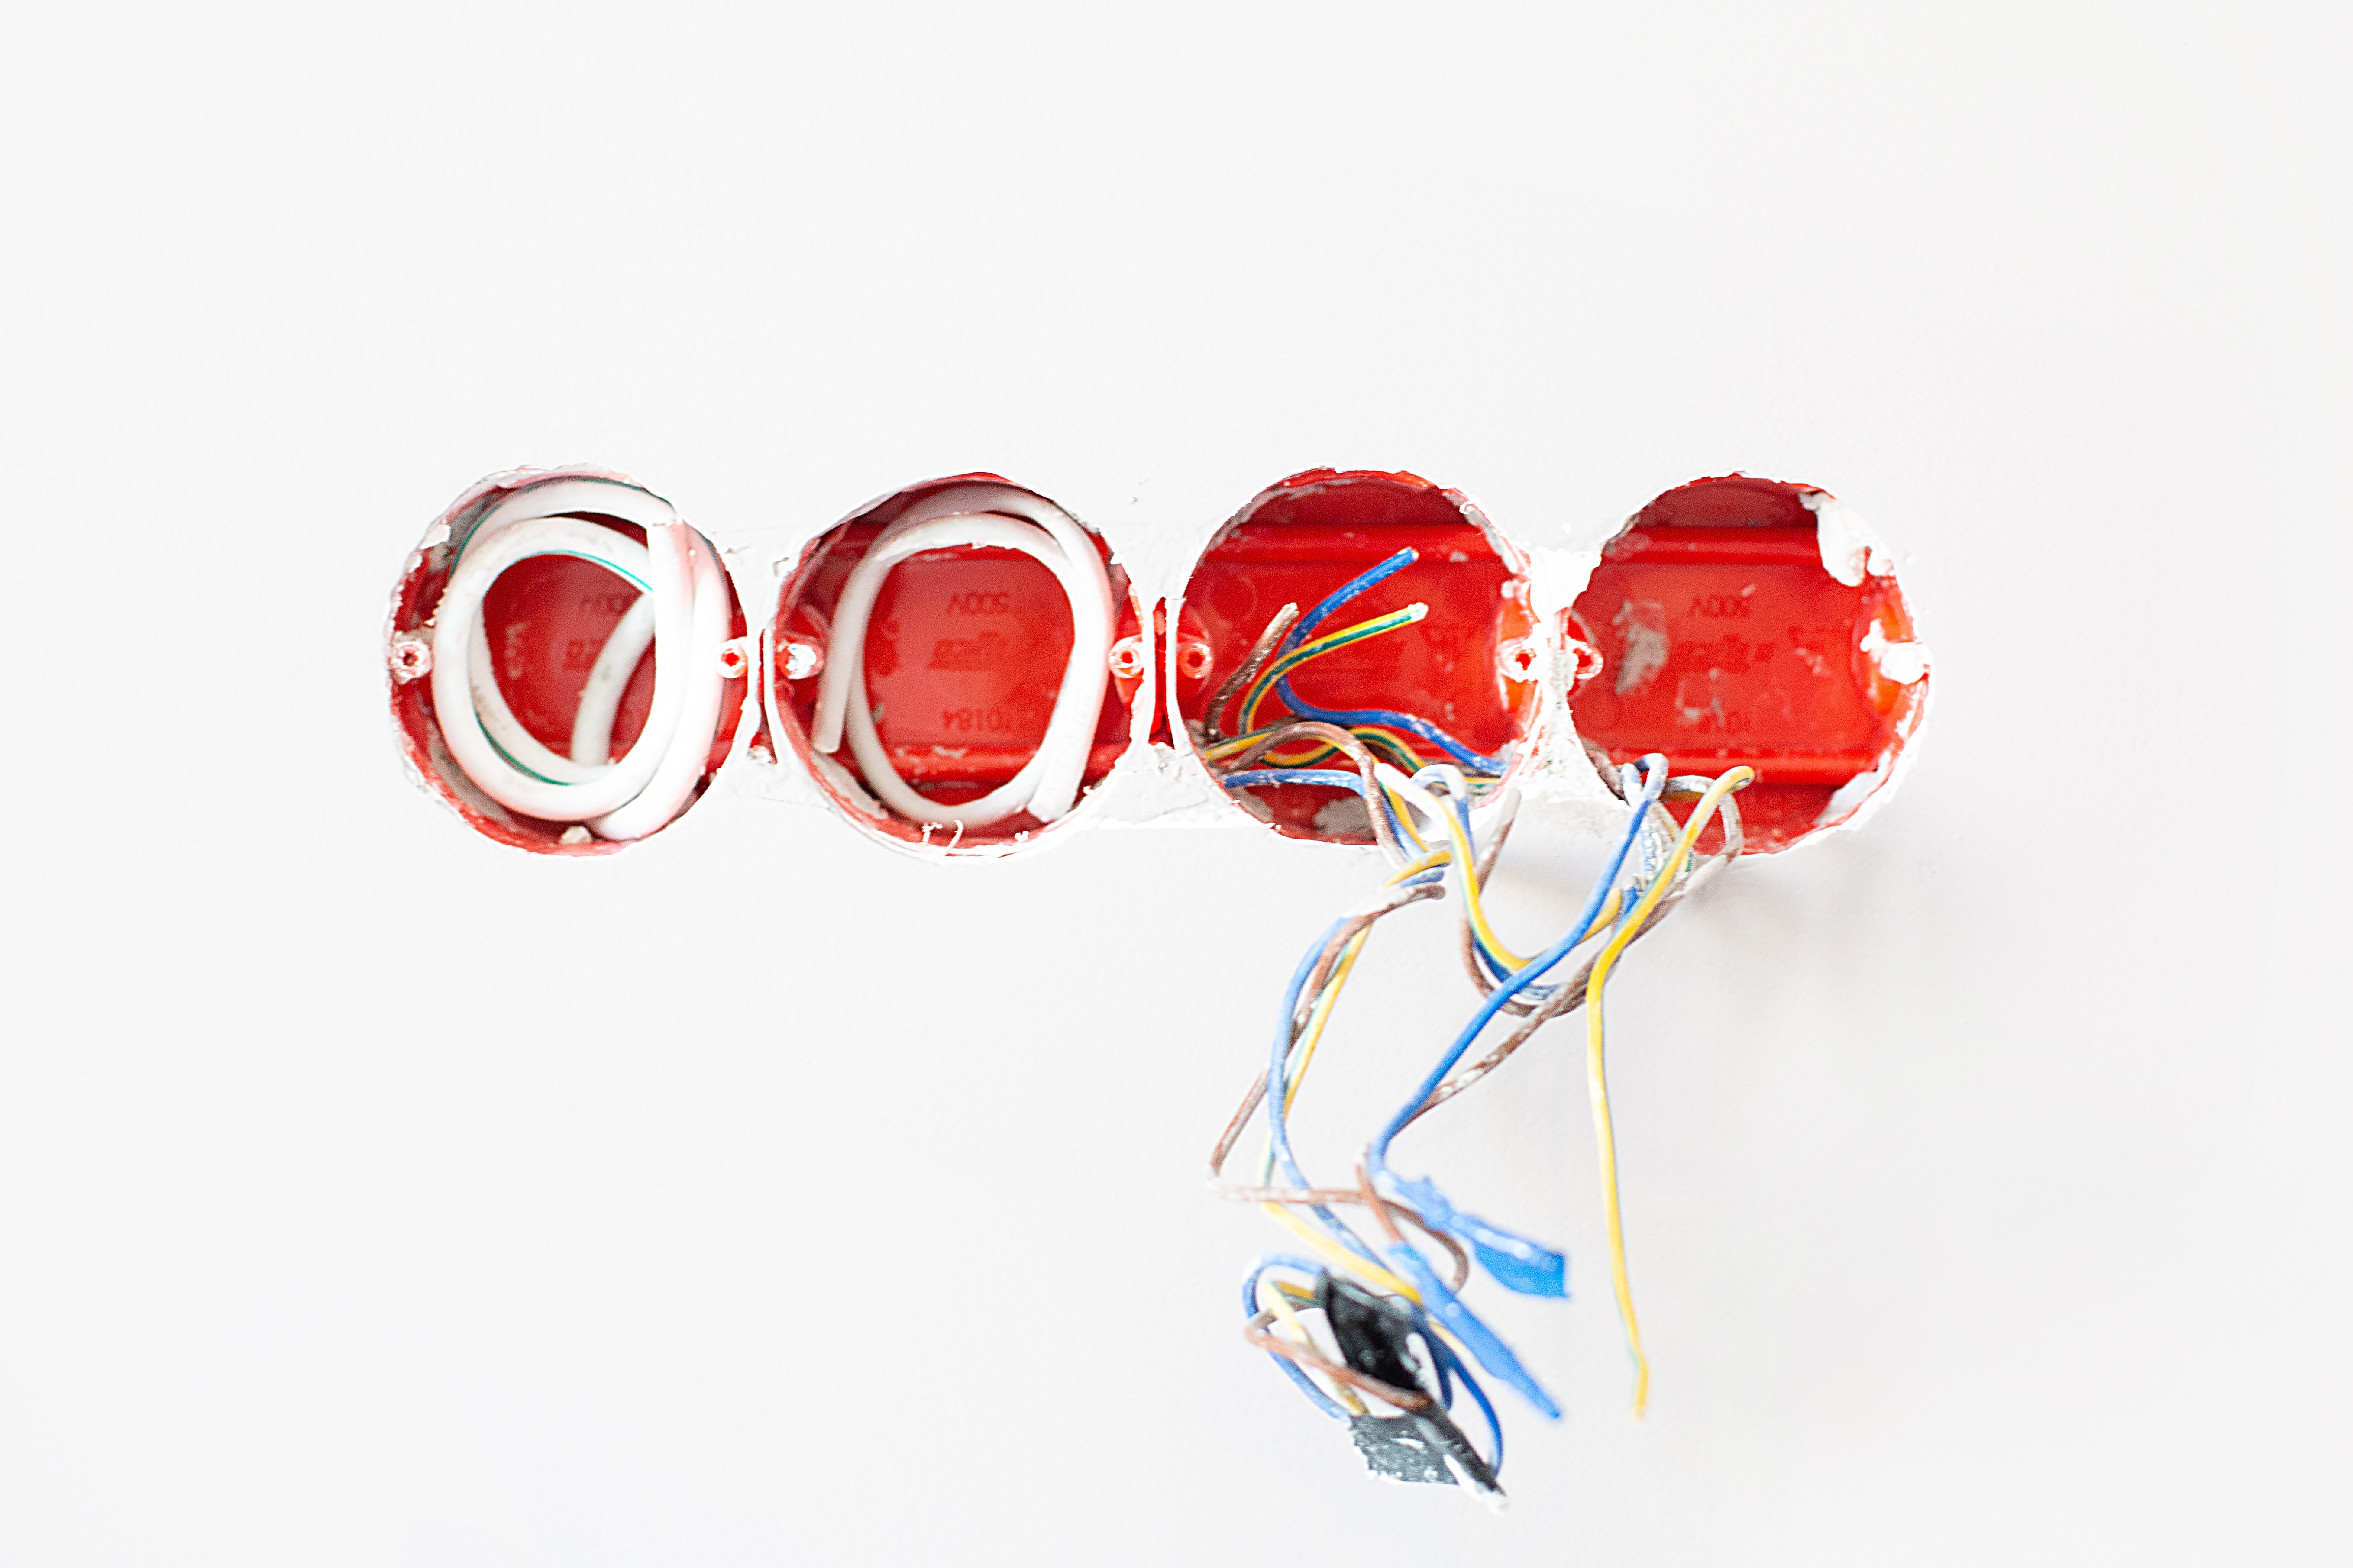
red, illustration